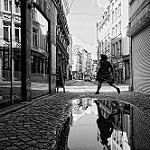
Scene: Outdoor